Nelson Mandela

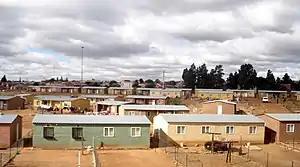
Houses in Soweto constructed under the RDP program

Following the Bisho massacre, in which 28 ANC supporters and one soldier were shot dead by the Ciskei Defence Force during a protest march, Mandela realised that mass action was leading to further violence and resumed negotiations in September. He agreed to do so on the conditions that all political prisoners be released, that Zulu traditional weapons be banned, and that Zulu hostels would be fenced off; de Klerk reluctantly agreed. The negotiations agreed that a multiracial general election would be held, resulting in a five-year coalition government of national unity and a constitutional assembly that gave the National Party continuing influence. The ANC also conceded to safeguarding the jobs of white civil servants; such concessions brought fierce internal criticism. The duo agreed on an interim constitution based on a liberal democratic model, guaranteeing separation of powers, creating a constitutional court, and including a US-style bill of rights; it also divided the country into nine provinces, each with its own premier and civil service, a concession between de Klerk's desire for federalism and Mandela's for unitary government.